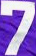
Number: 7